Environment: real
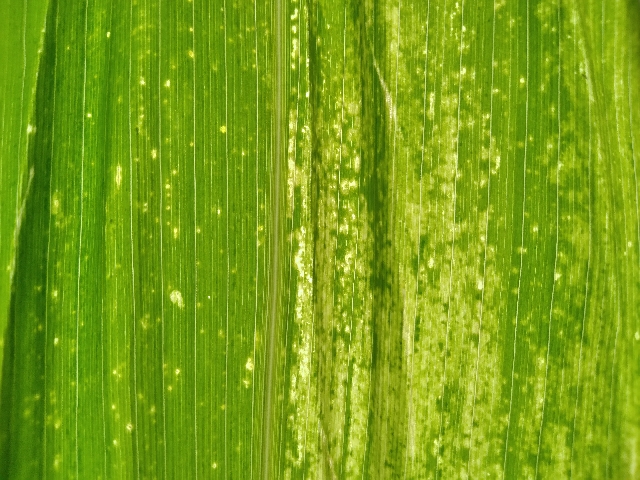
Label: lethal_necrosis